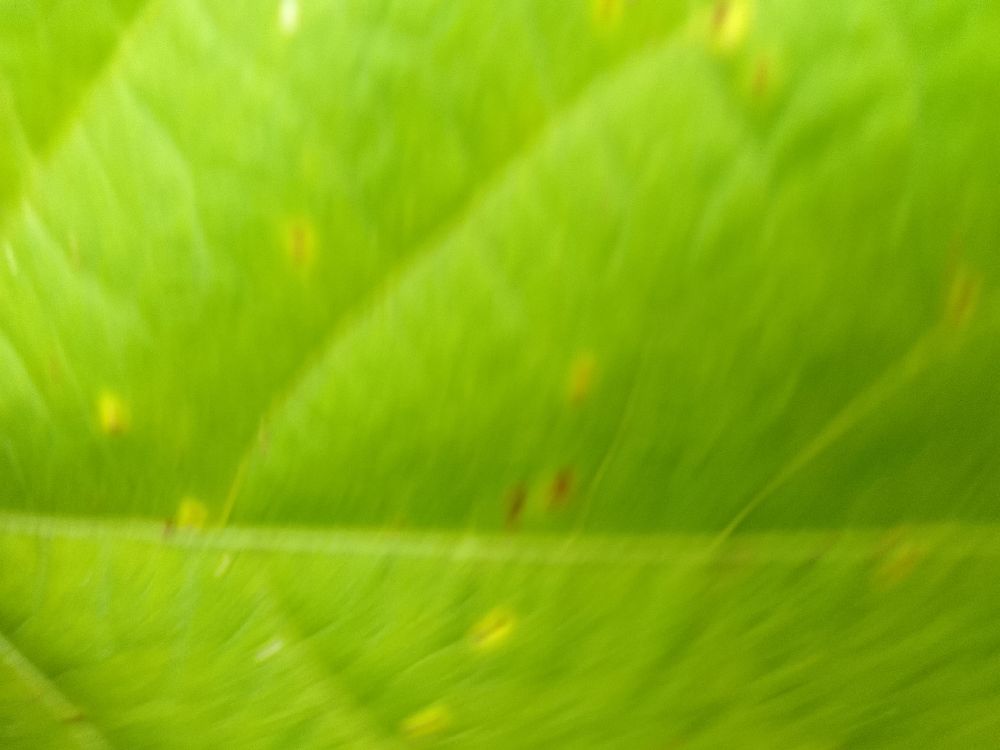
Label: rust